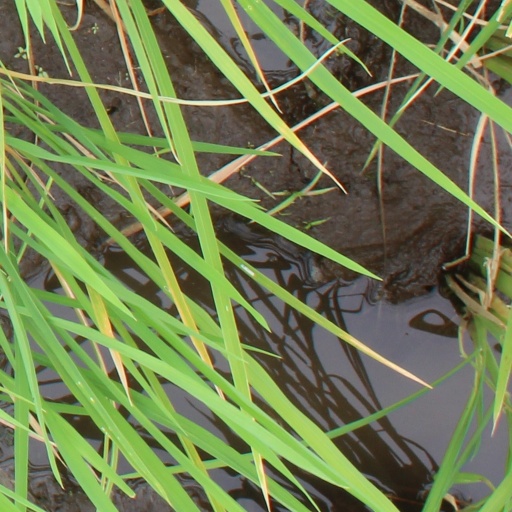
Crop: rice